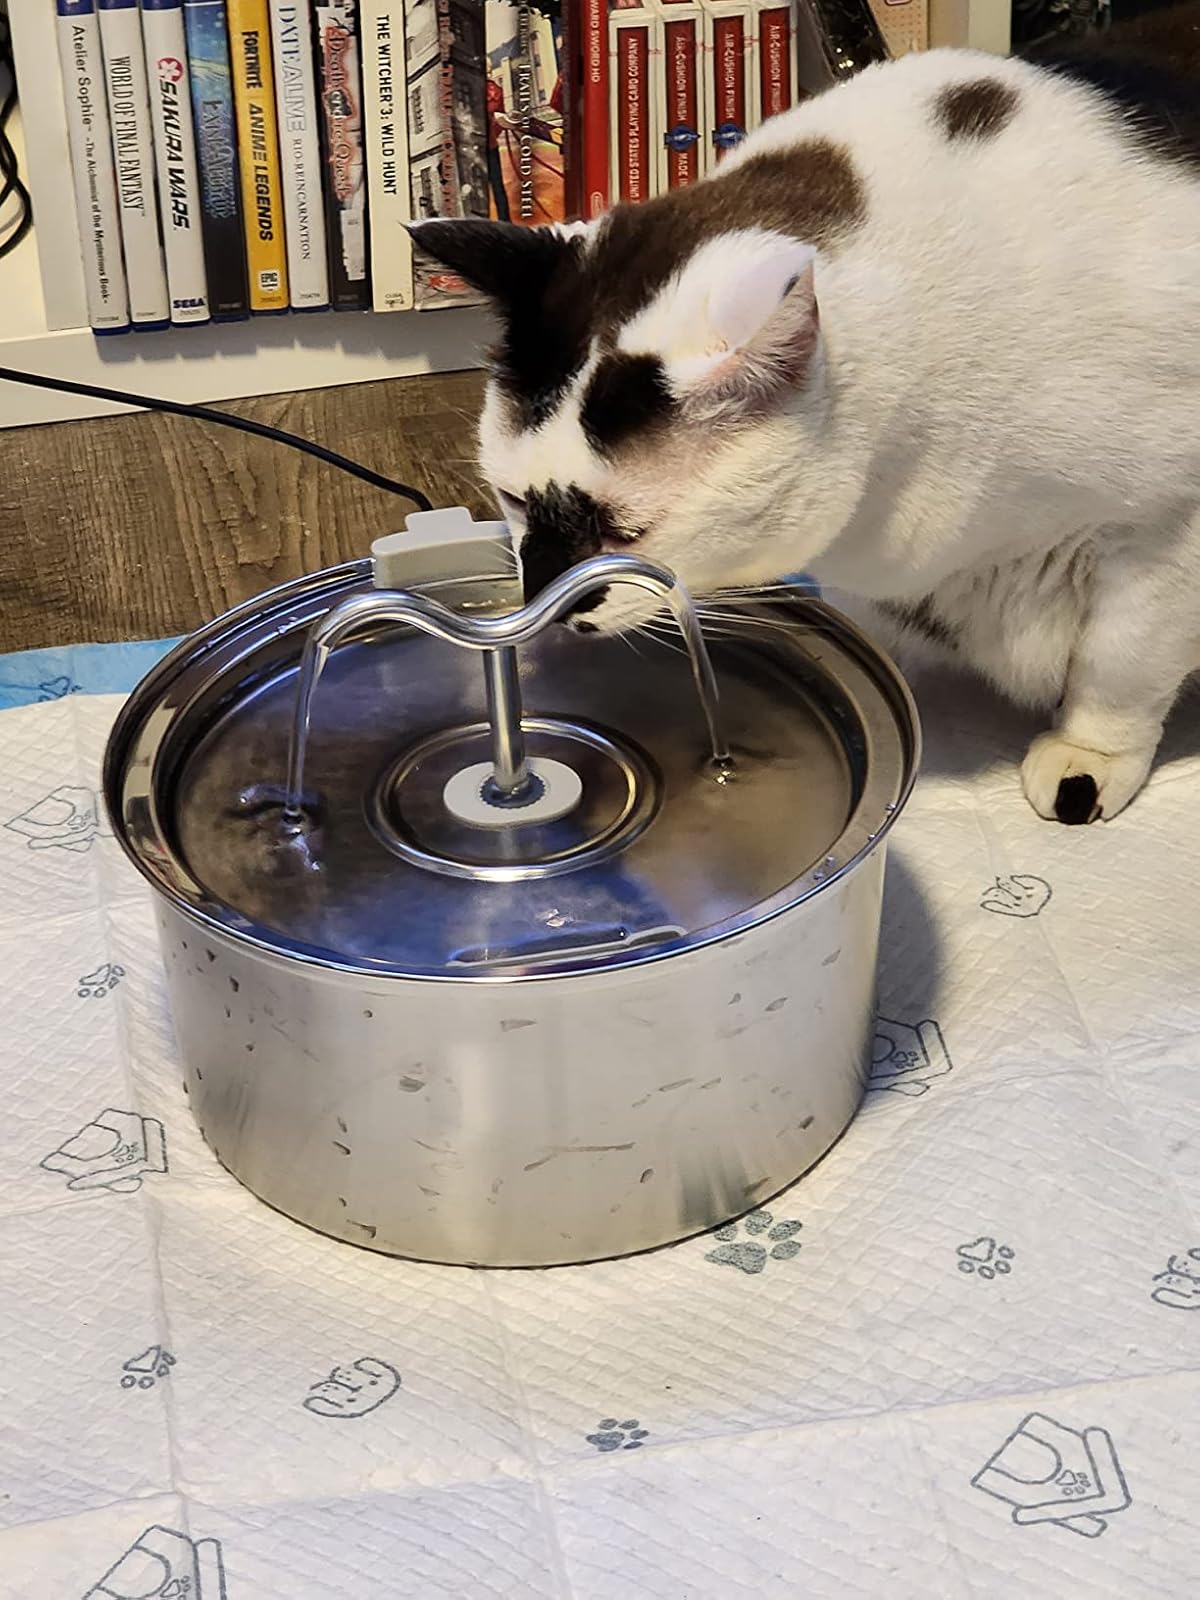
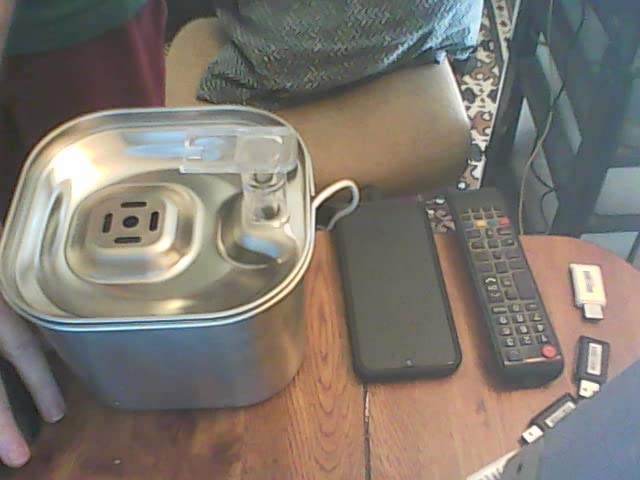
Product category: items_bowl
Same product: no